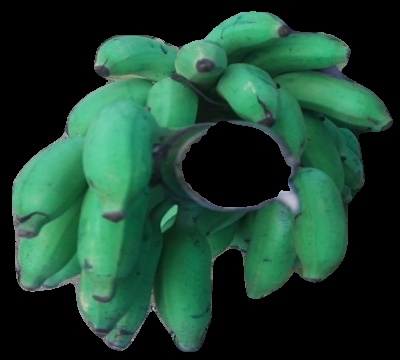
Variety: elakki-bale
Grade: grade3